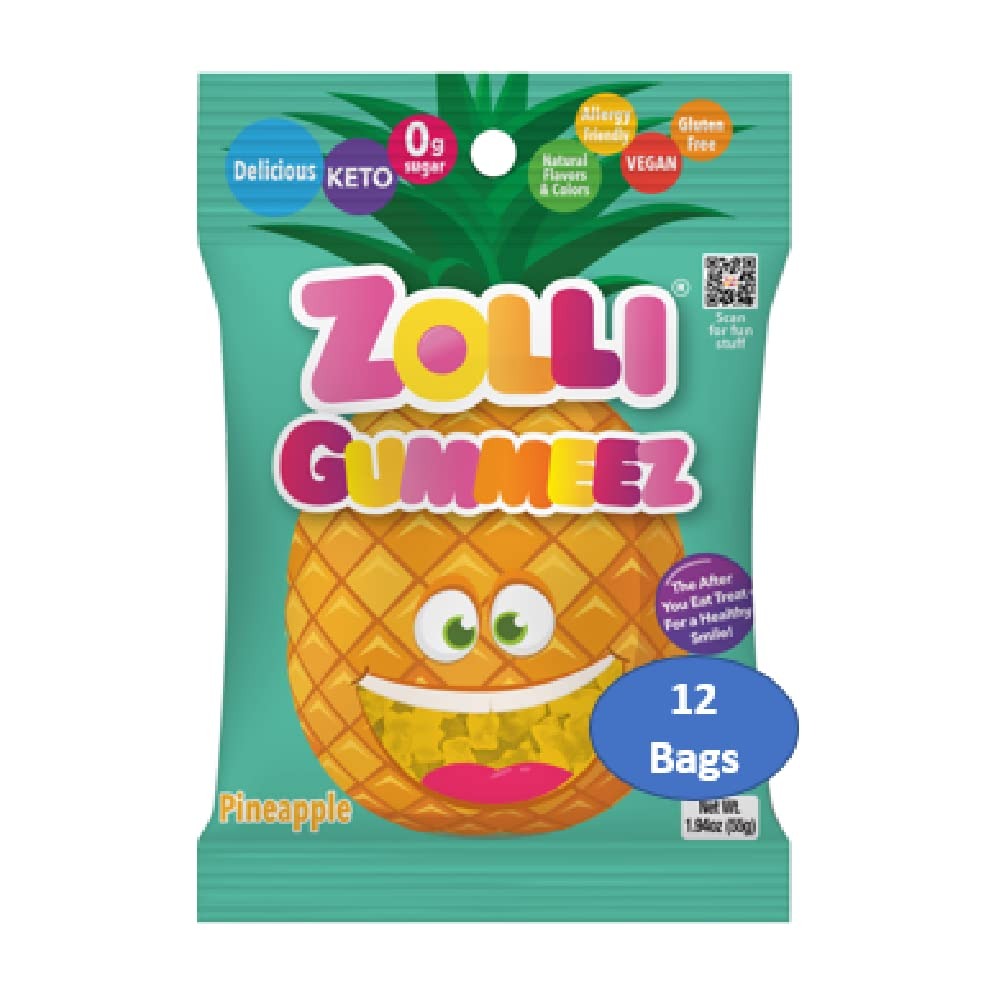
Item Name: Zolli Gummies Pineapple - Delicious Zero Sugar, Allergy-Free, KETO, Vegan Clean Teeth Candy - 12 Packs of 1.94oz for Tasty and Dental-Friendly Indulgence
Bullet Point 1: Delicious Gummy Variety: Zolli Gummies offer a delectable assortment of flavors, providing a delightful taste experience in every chew.
Bullet Point 2: Sugar-Free & Keto-Friendly: Enjoy guilt-free snacking with our sugar-free gummies, perfect for those seeking a tasty treat without added sugars and suitable for a keto lifestyle.
Bullet Point 3: Dentist-Approved Formula: Zolli Gummies are dentist-approved, promoting oral health with a dental-friendly formula that makes them a smart choice for all ages.
Bullet Point 4: Kid-Friendly and Adult-Approved: With a delightful taste that appeals to both kids and adults, Zolli Gummies are the perfect treat for the whole family, offering a wholesome and enjoyable snacking option.
Bullet Point 5: Perfect On-the-Go Snack: Conveniently packaged, Zolli Gummies are ideal for on-the-go enjoyment, whether in your bag, pocket, or as a delightful addition to your candy dish at home.
Value: 23.28
Unit: Ounce

Price: 29.99